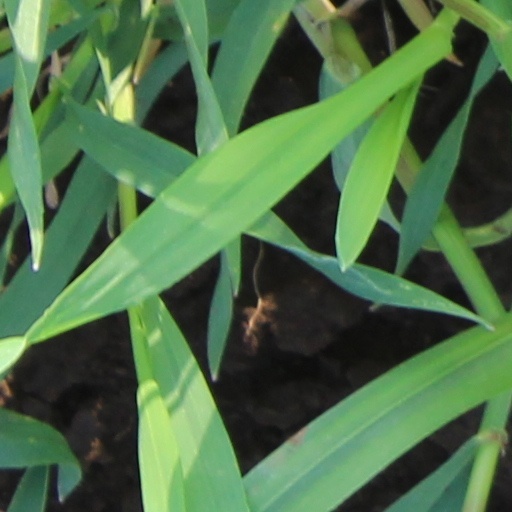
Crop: wheat